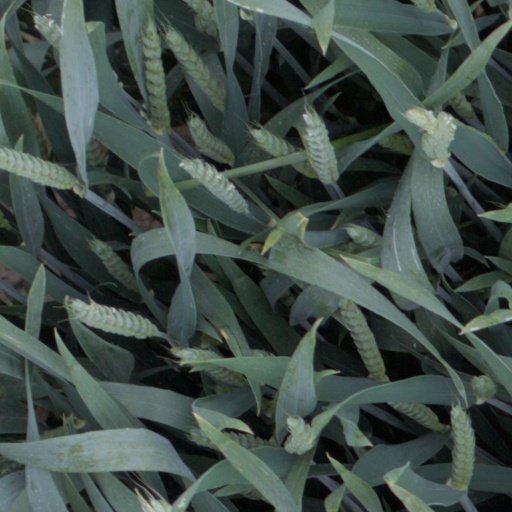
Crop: wheat